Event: Nepal Earthquake
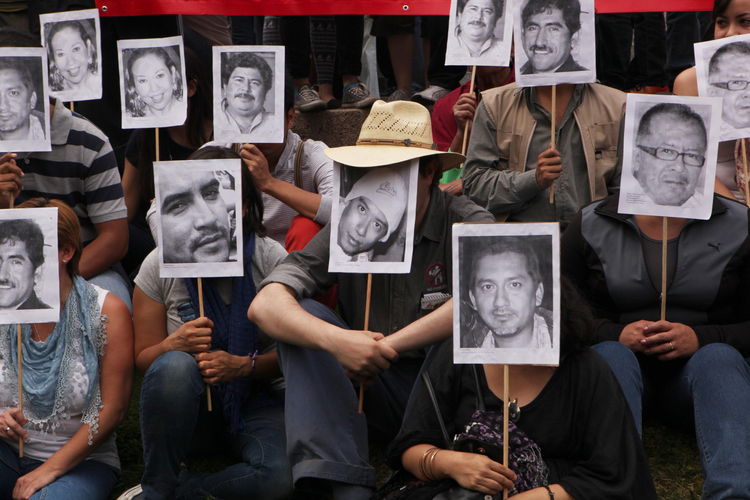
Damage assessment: no_damage